Yasmine Kimiko Yamada

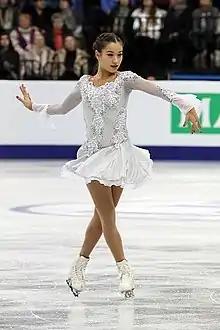
Yamada at the 2019 European Championships

Yasmine Kimiko Yamada (born 30 August 1997) is a Swiss figure skater. She is the 2019 Open Ice Mall Cup champion, the 2016 Sportland Trophy bronze medalist, the 2019 Open d'Andorra bronze medalist, and the 2017 Swiss national champion. She competed in the final segment at the 2019 European Championships.